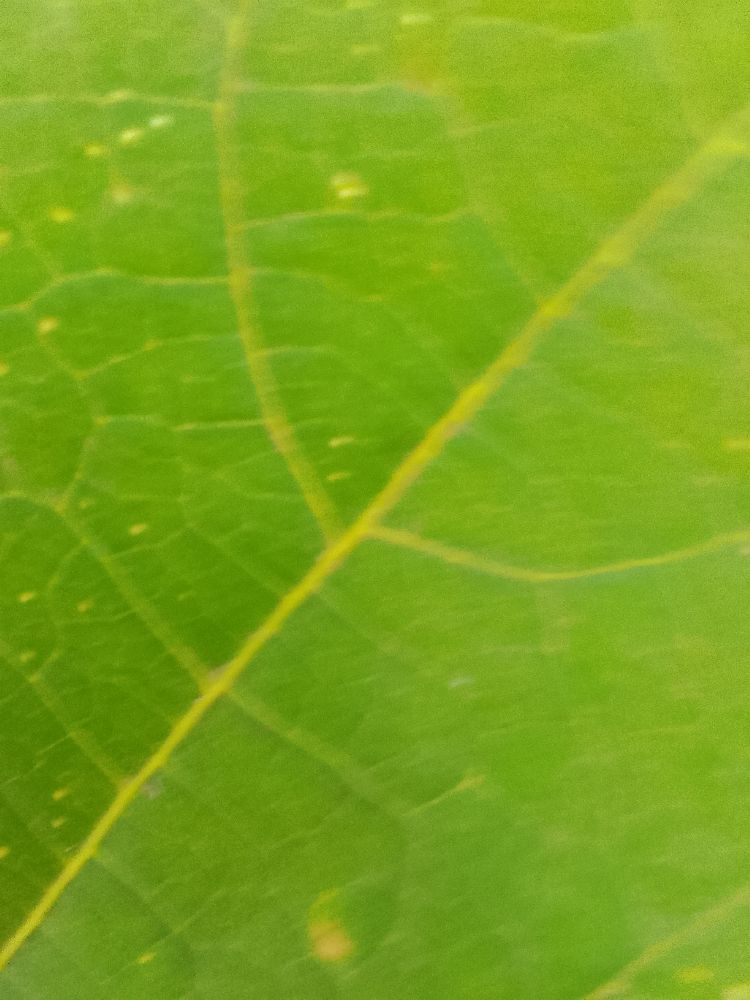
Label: healthy